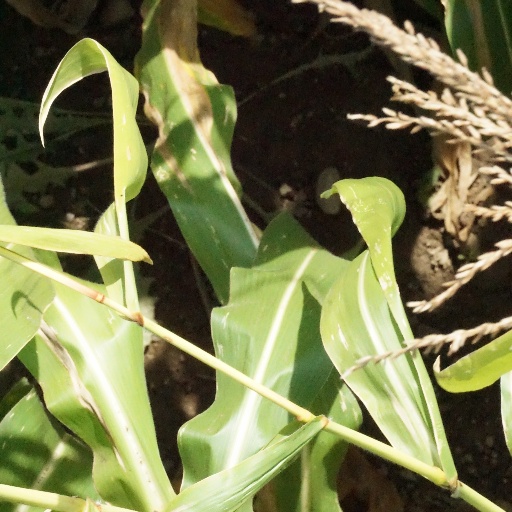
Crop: maize; corn